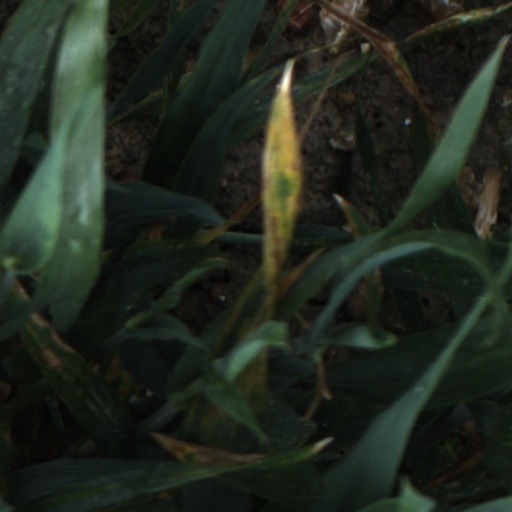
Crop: wheat